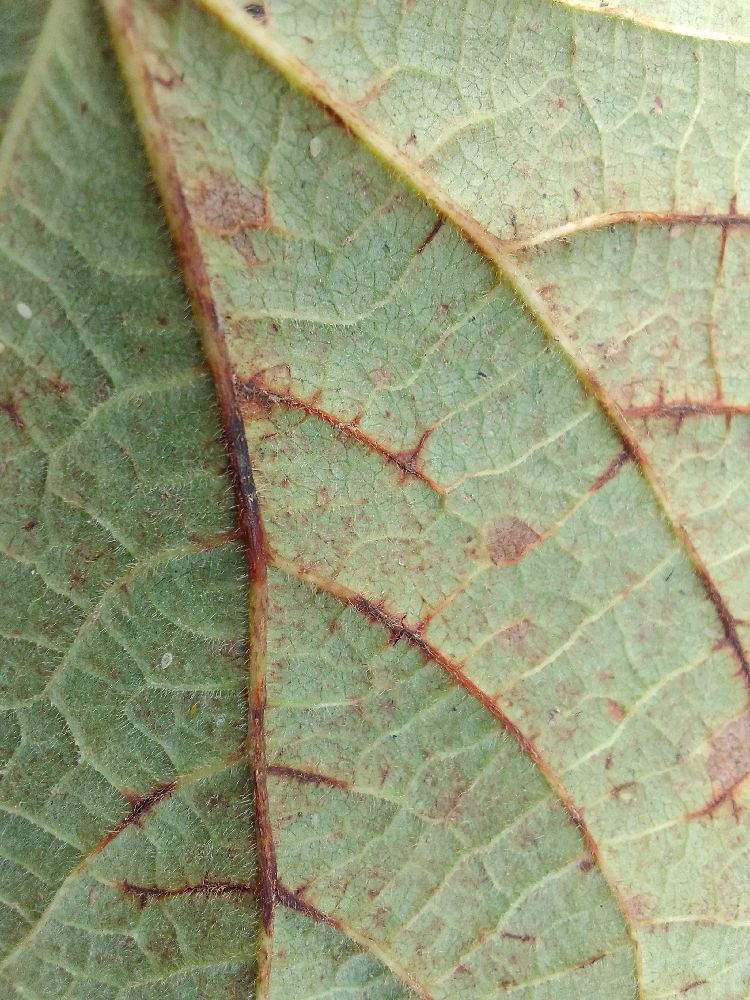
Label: anthracnose